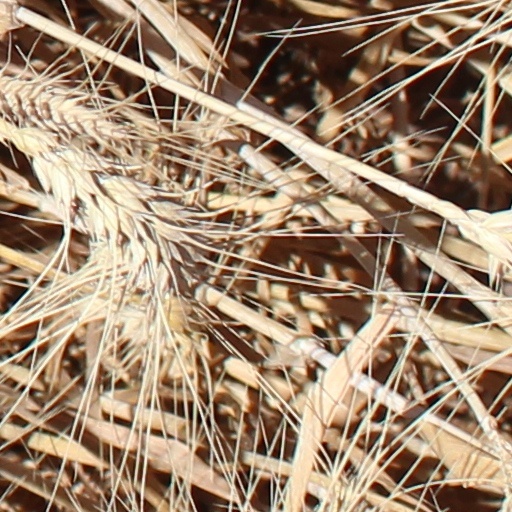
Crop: wheat